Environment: real
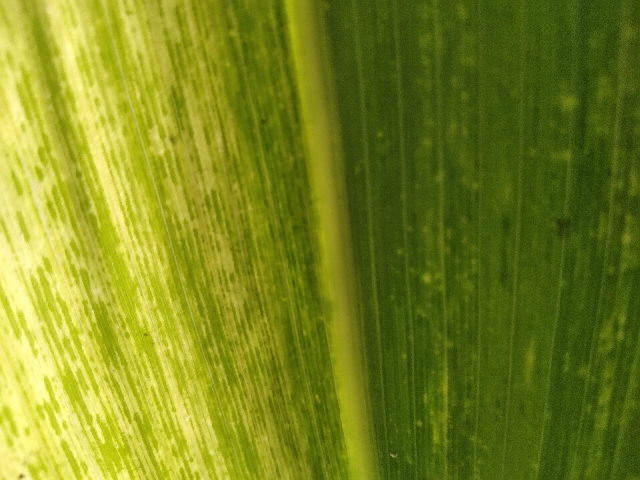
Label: lethal_necrosis